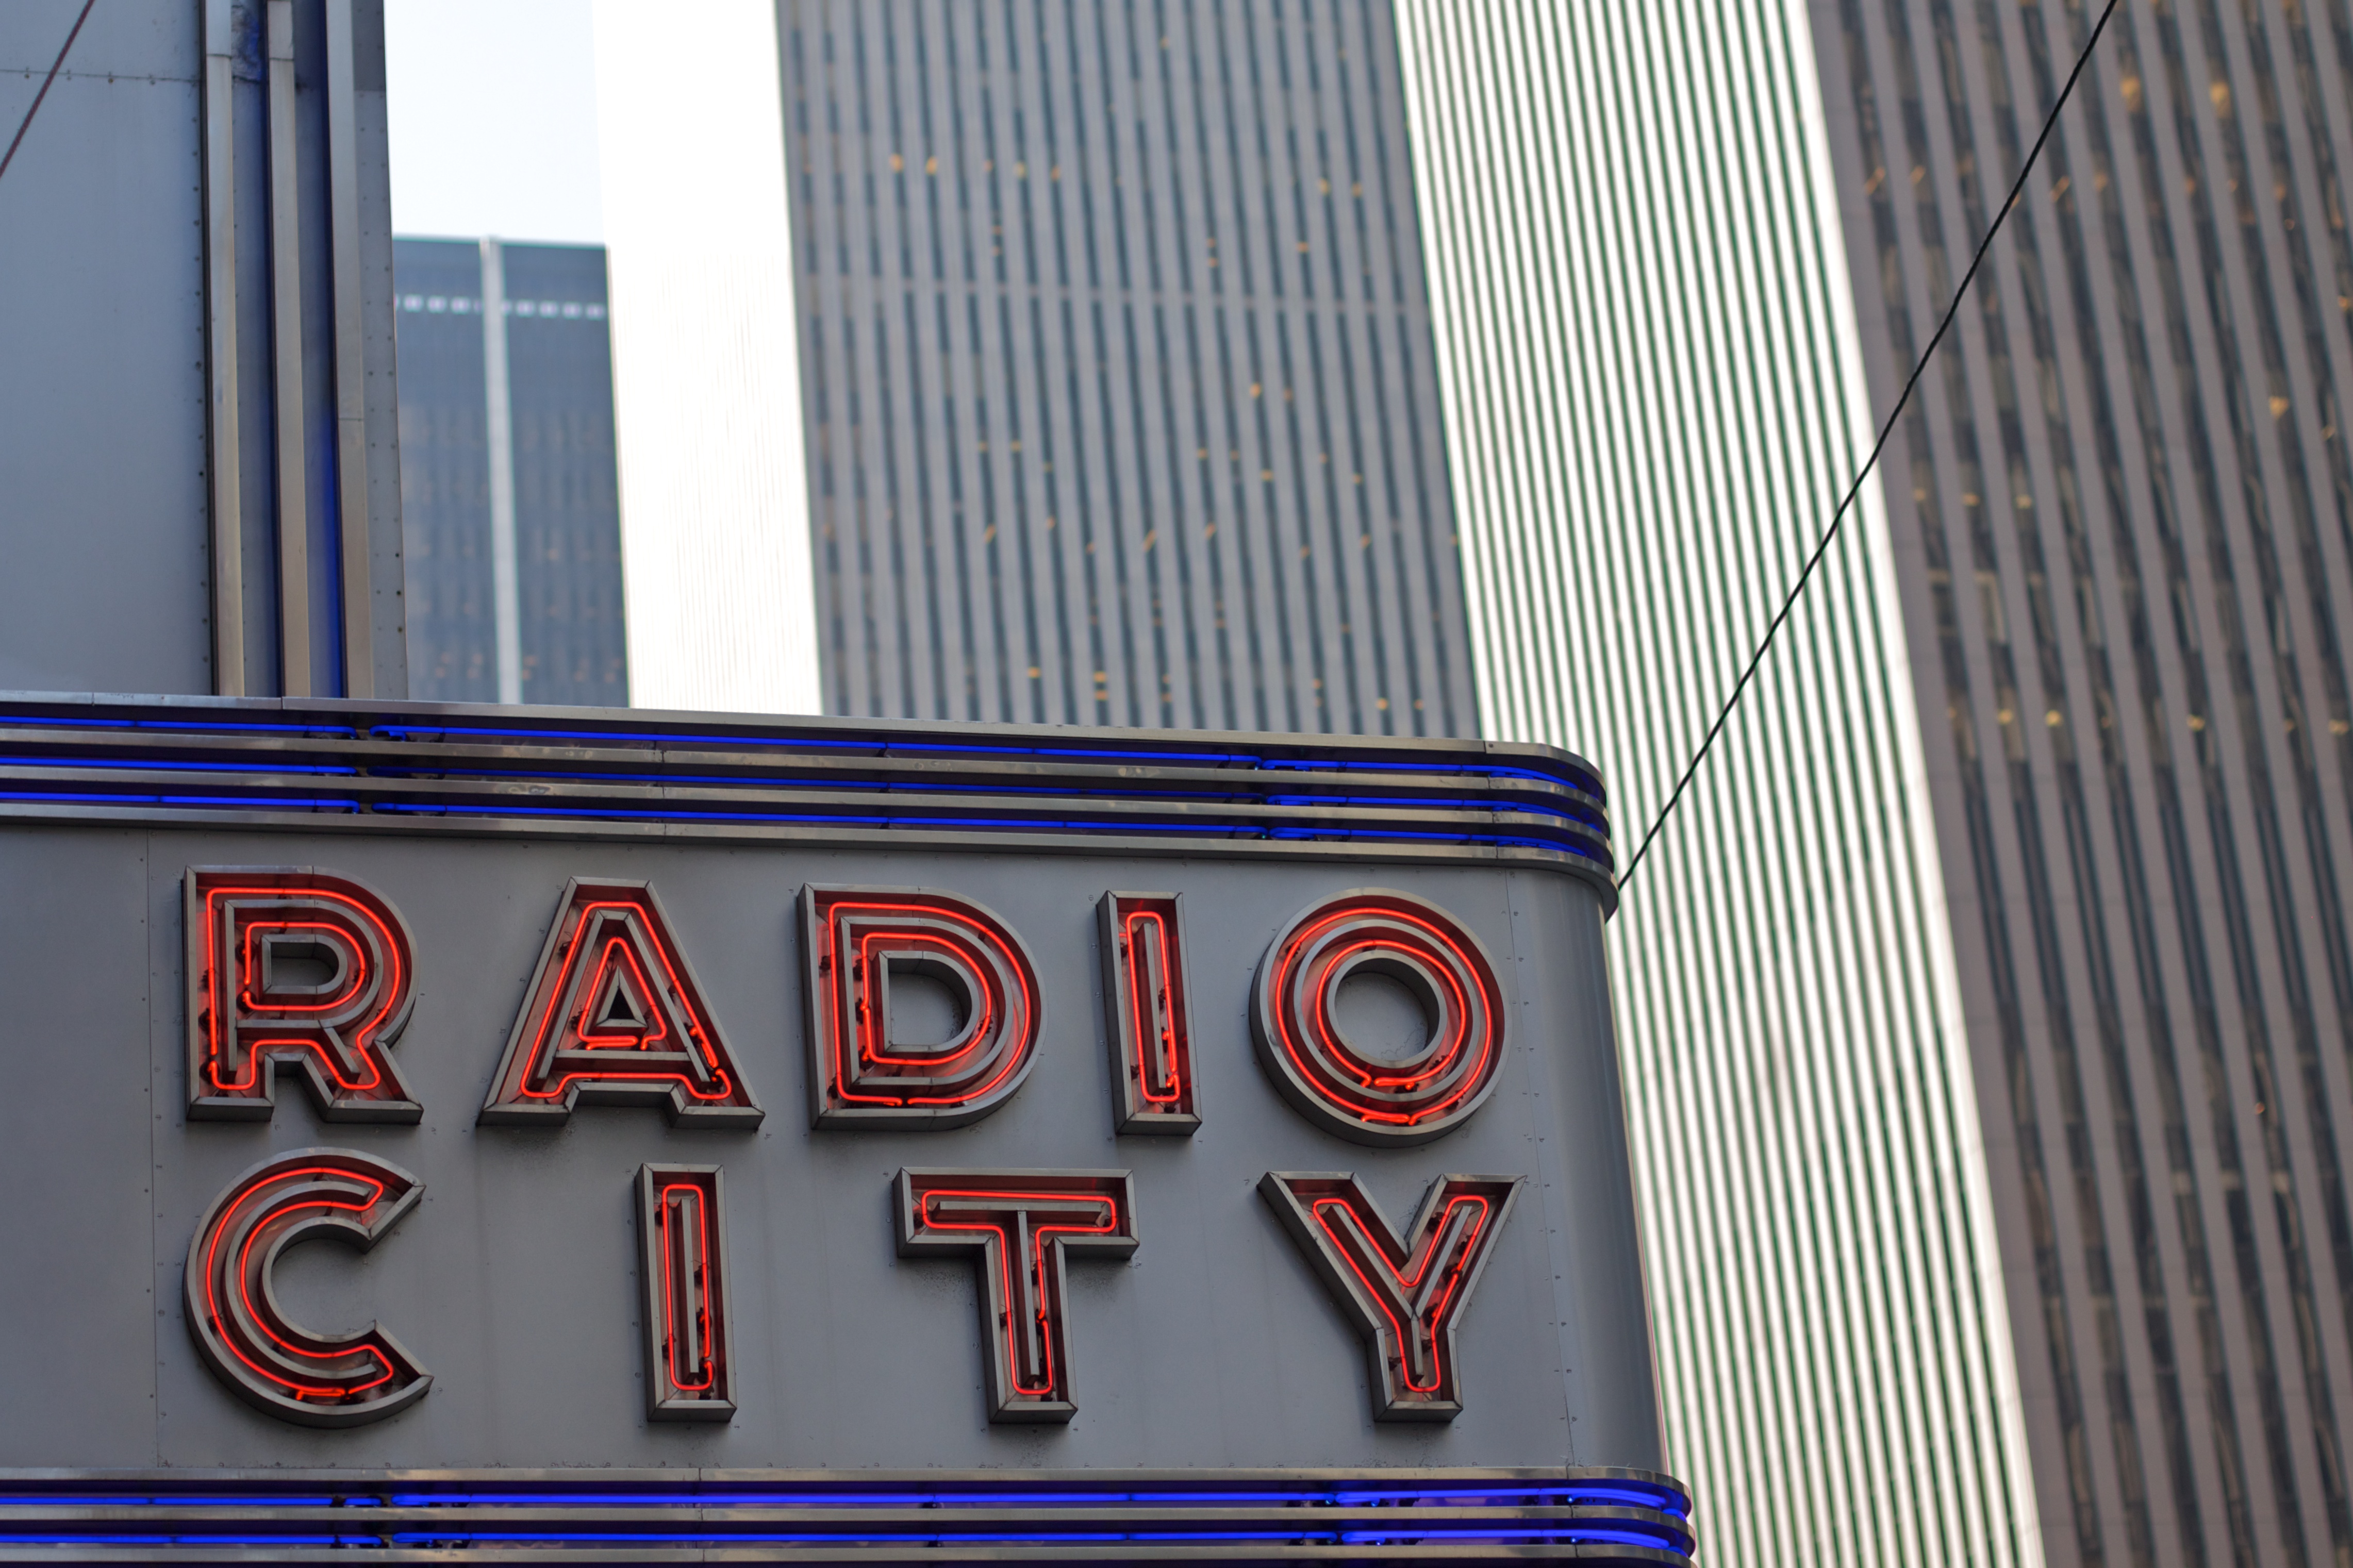
number, sign, blue, street sign, signage, lane, shape, odyssey